Soufian Benyamina

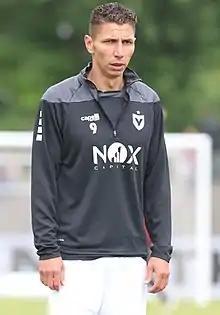
Benyamina with Viktoria Berlin (2022)

Soufian Benyamina (born 2 March 1990) is a German professional footballer who plays as a forward for Greifswalder FC.